Versteeg-Swisher House

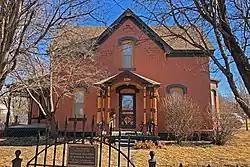

The Versteeg-Swisher House is a two-story brick Gothic Revival house on a limestone foundation located at 506 S. Campbell in Abilene, Kansas. It was built about 1888 by Dutch brickmaker Nicholas Versteeg and was listed on the National Register of Historic Places in 2005.